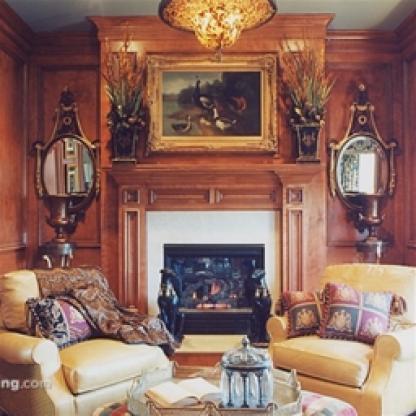
Scene: Indoor